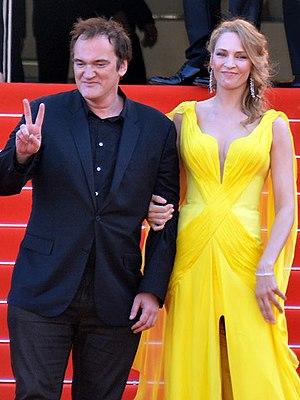
Quentin Tarantino et Uma Thurman au festival de Cannes pour les 20 ans de ""Pulp fiction""
Quentin Jerome Tarantino, né le 27 mars 1963 à Knoxville dans le Tennessee, est un réalisateur, scénariste, producteur et acteur américain.